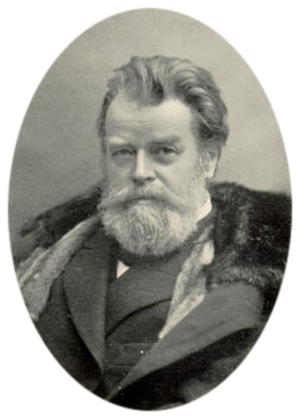
Friedrich Bezold
Friedrich Bezold var en tysk ørelæge.